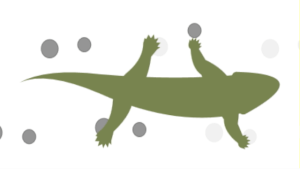
Dans l'histoire évolutive du vivant, la sortie des eaux, appelée aussi conquête des continents, conquête des terres ou terrestrialisation, correspond à l'adaptation progressive, au cours de l'Archéen par les bactéries et au cours du paléozoïque, par la flore puis la faune jusque-là essentiellement marines, à un mode de vie terrestre. L'extinction de l'Ordovicien-Silurien et du Dévonien sont notamment marquées par d'importantes crises biologiques qui appauvrissent la vie marine et favorisent la conquête des terres émergées par les plantes chlorophylliennes et plusieurs grands groupes animaux, essentiellement les mollusques, les arthropodes et les vertébrés. Cette conquête par les premières formes végétales aurait eu lieu au Cambrien il y a environ entre 500 Ma, par les premiers végétaux vasculaires à la limite Ordovicien-Silurien, et par les formes animales terrestres — arthropodes, vertébrés entre autres — vers 430 Ma. De très nombreuses adaptations sont développées, autant par les végétaux que par les animaux, le passage de la vie aquatique à la vie terrestre et à la respiration aérienne représentant un saut macroévolutif majeur dans l'histoire du vivant.